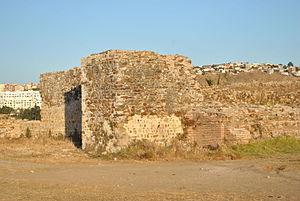
Ruines de Tingis